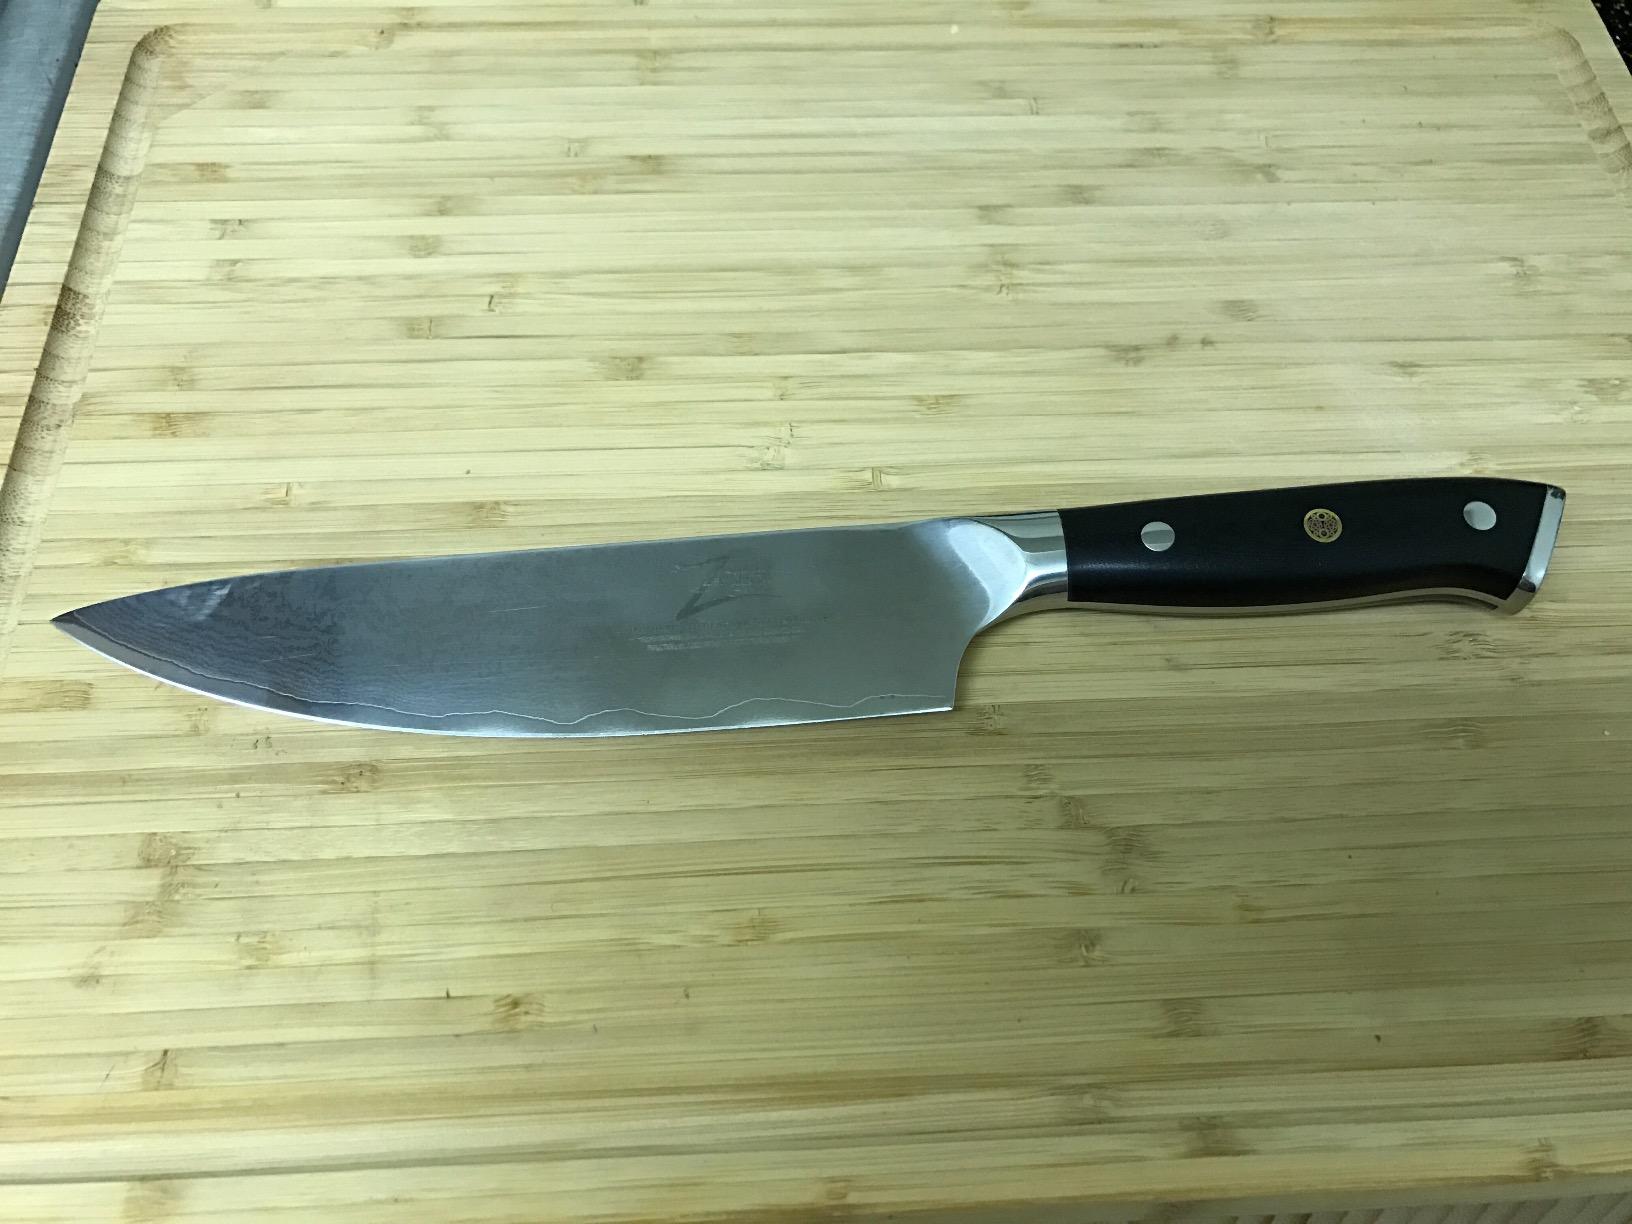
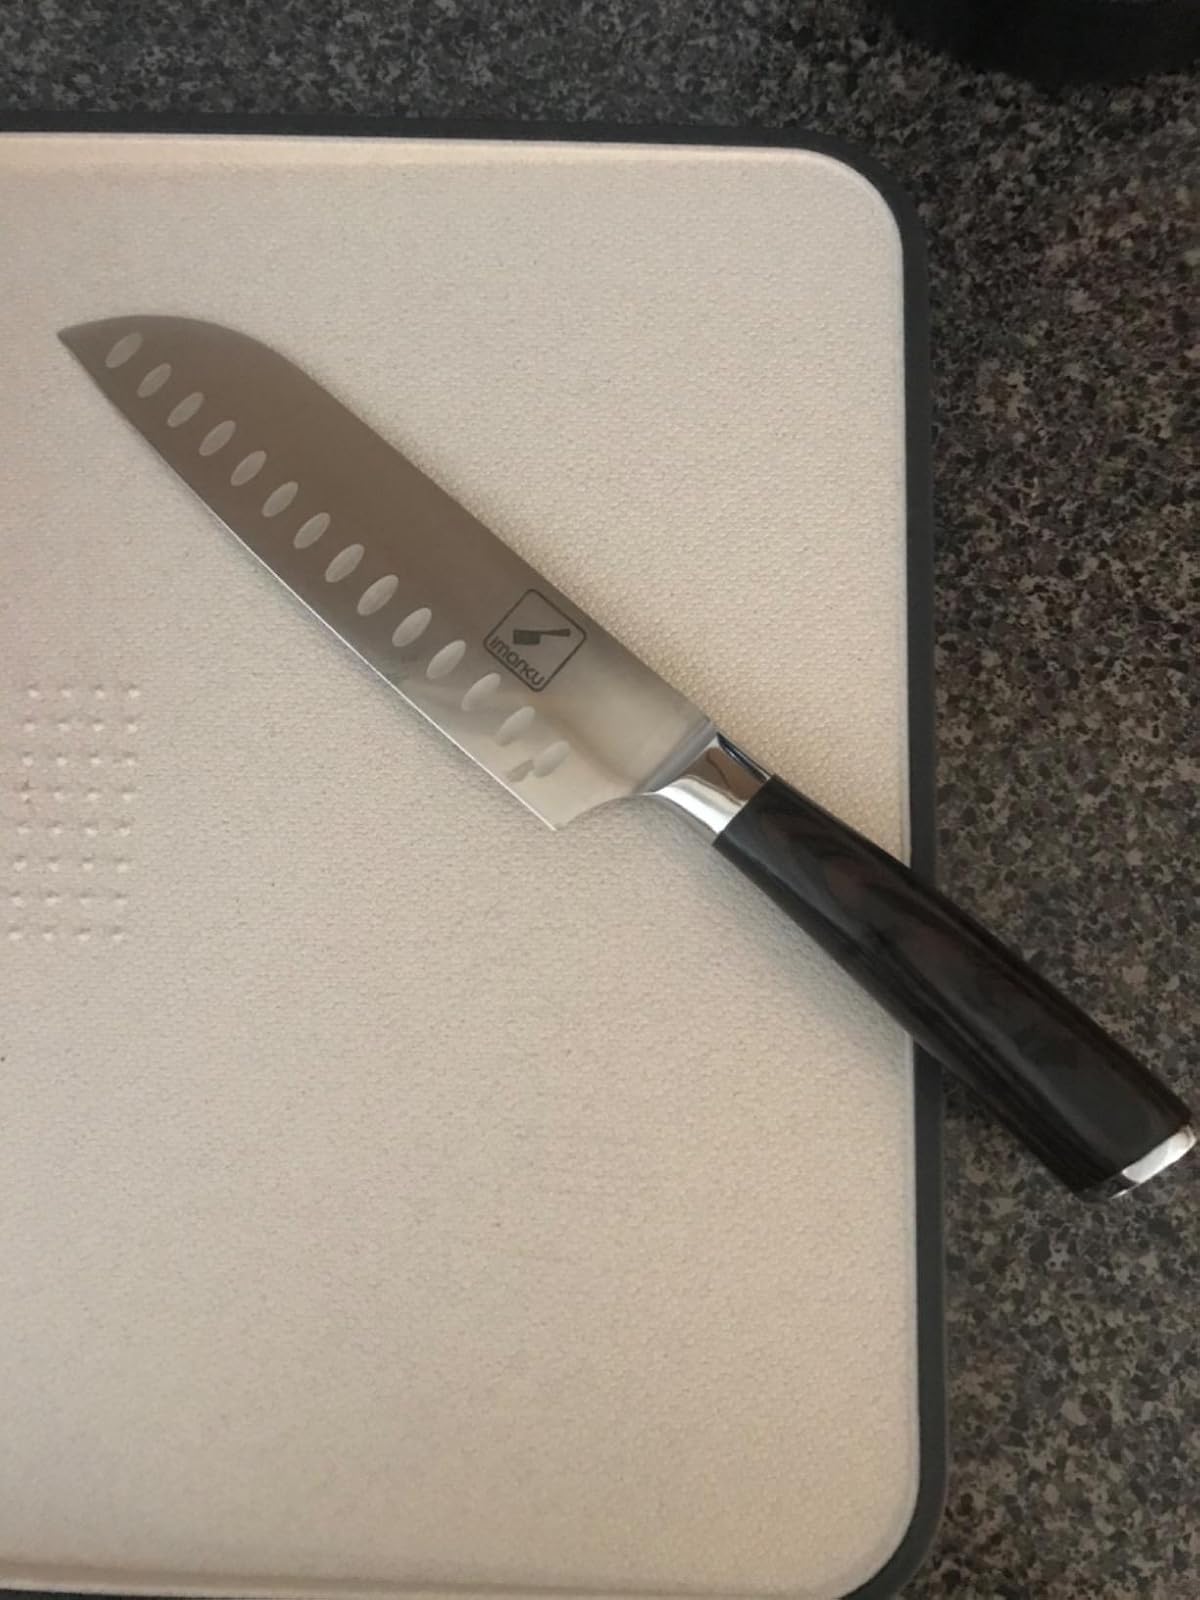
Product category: items_knife
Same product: no